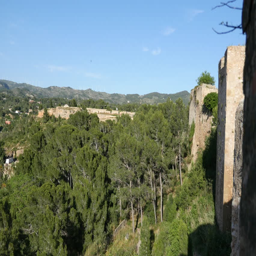
looking out over a wooded landscape from the walls